Buhler House

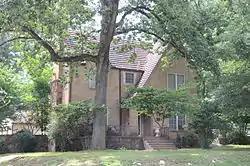

The Buhler House is a historic house at 1820 Fair Park Boulevard in Little Rock, Arkansas. It is a -story structure, its exterior clad in brick, set on a field stone foundation. Stylistically it is in the English Revival, with a tile roof and trim elements of concrete. The house's most distinctive feature is its internal frame, which is constructed entirely out of steel beams. Its exterior and interior door frames are also steel, as is the front door, which has been processed to resemble walnut. It was built in 1930-31 by Henry Buhler, owner of a local real estate development firm. No other residential structure in the state has been documented to have this type of construction.